Giovanni Battista Piranesi

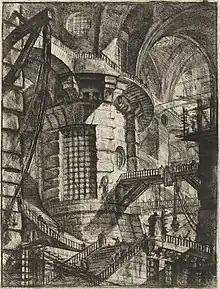
"The Round Tower", etching

After his studies with Vasi, he collaborated with pupils of the French Academy in Rome to produce a series of "vedute" (views) of the city; his first work was "Prima parte di Architettura e Prospettive" (1743), followed in 1745 by "Varie Vedute di Roma Antica e Moderna".